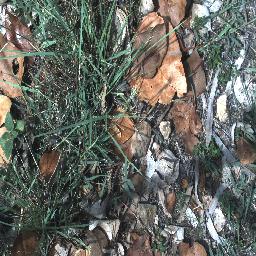
Label: negative